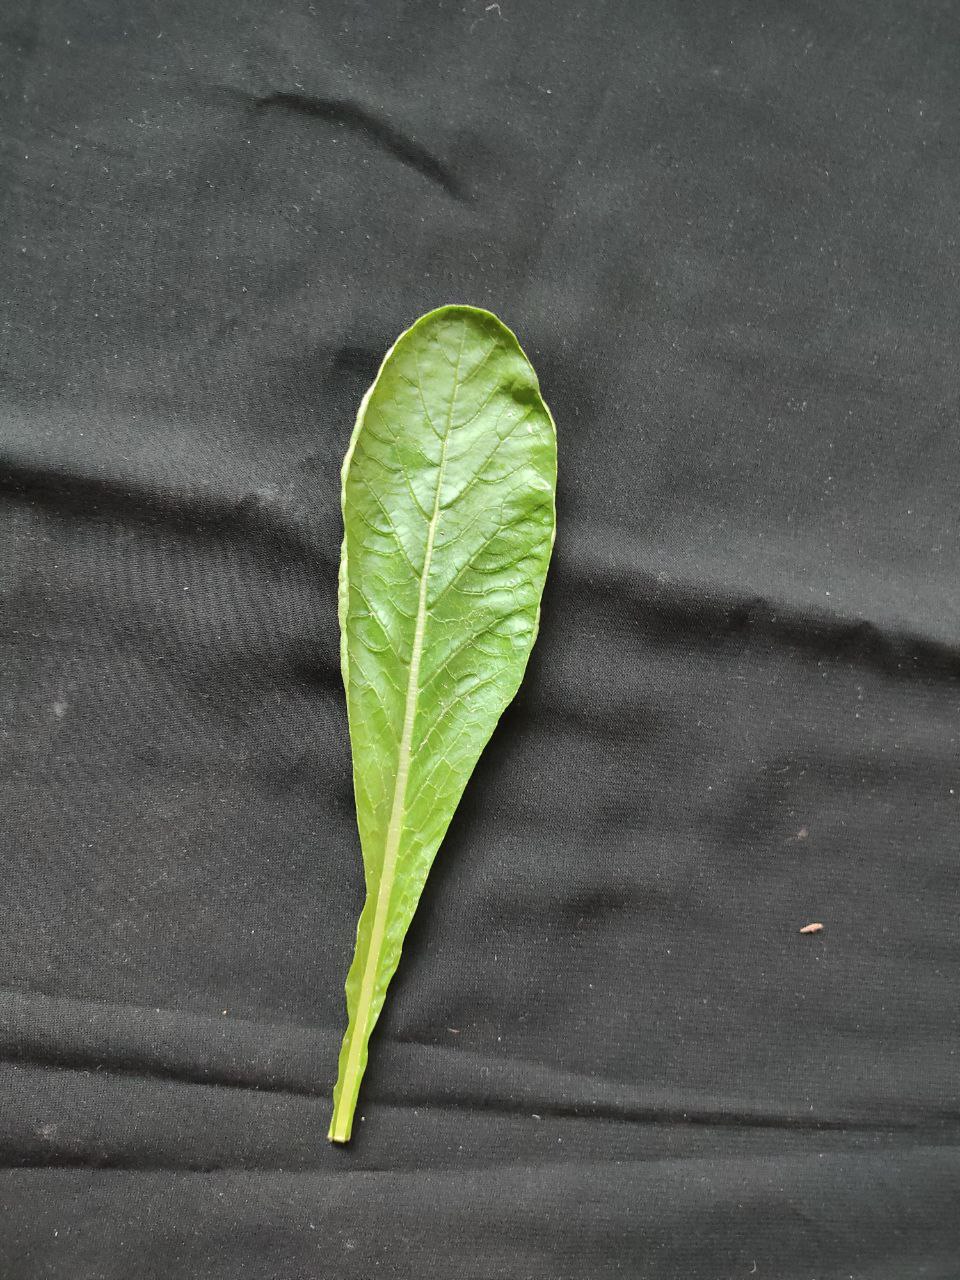
Label: Fresh leaf